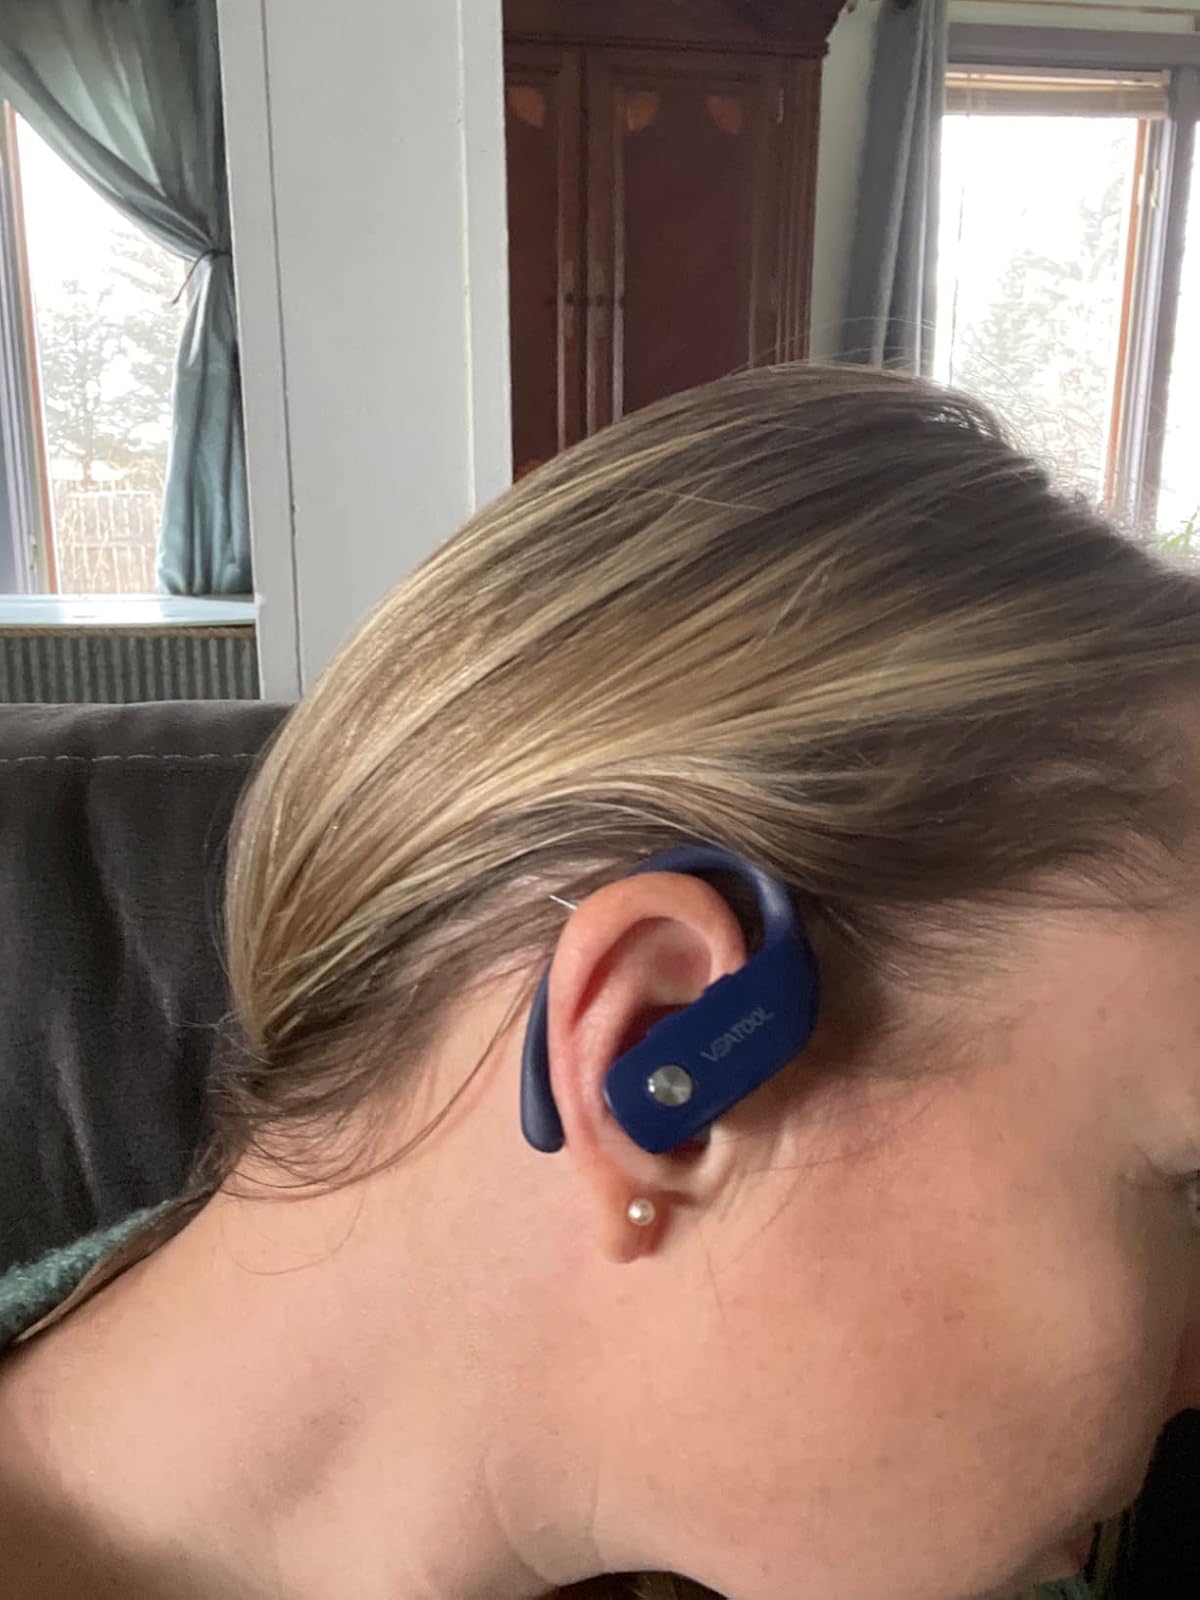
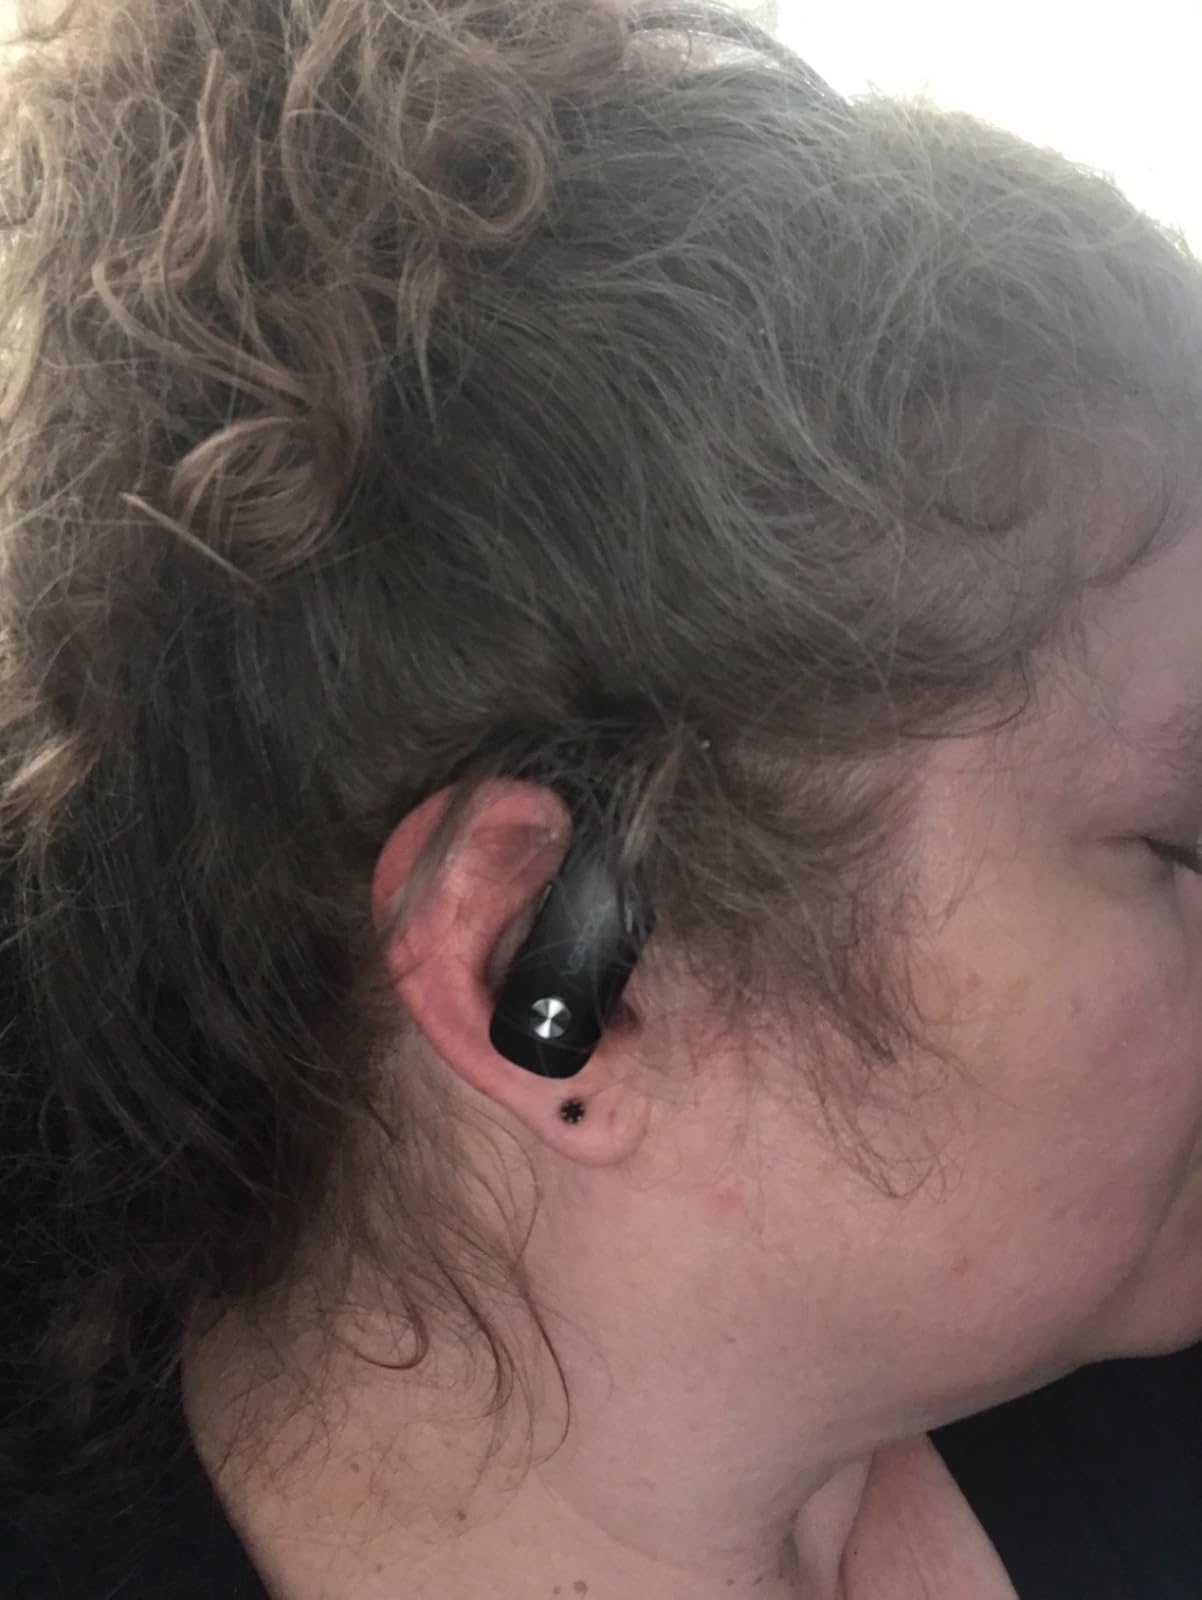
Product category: earbuds
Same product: no